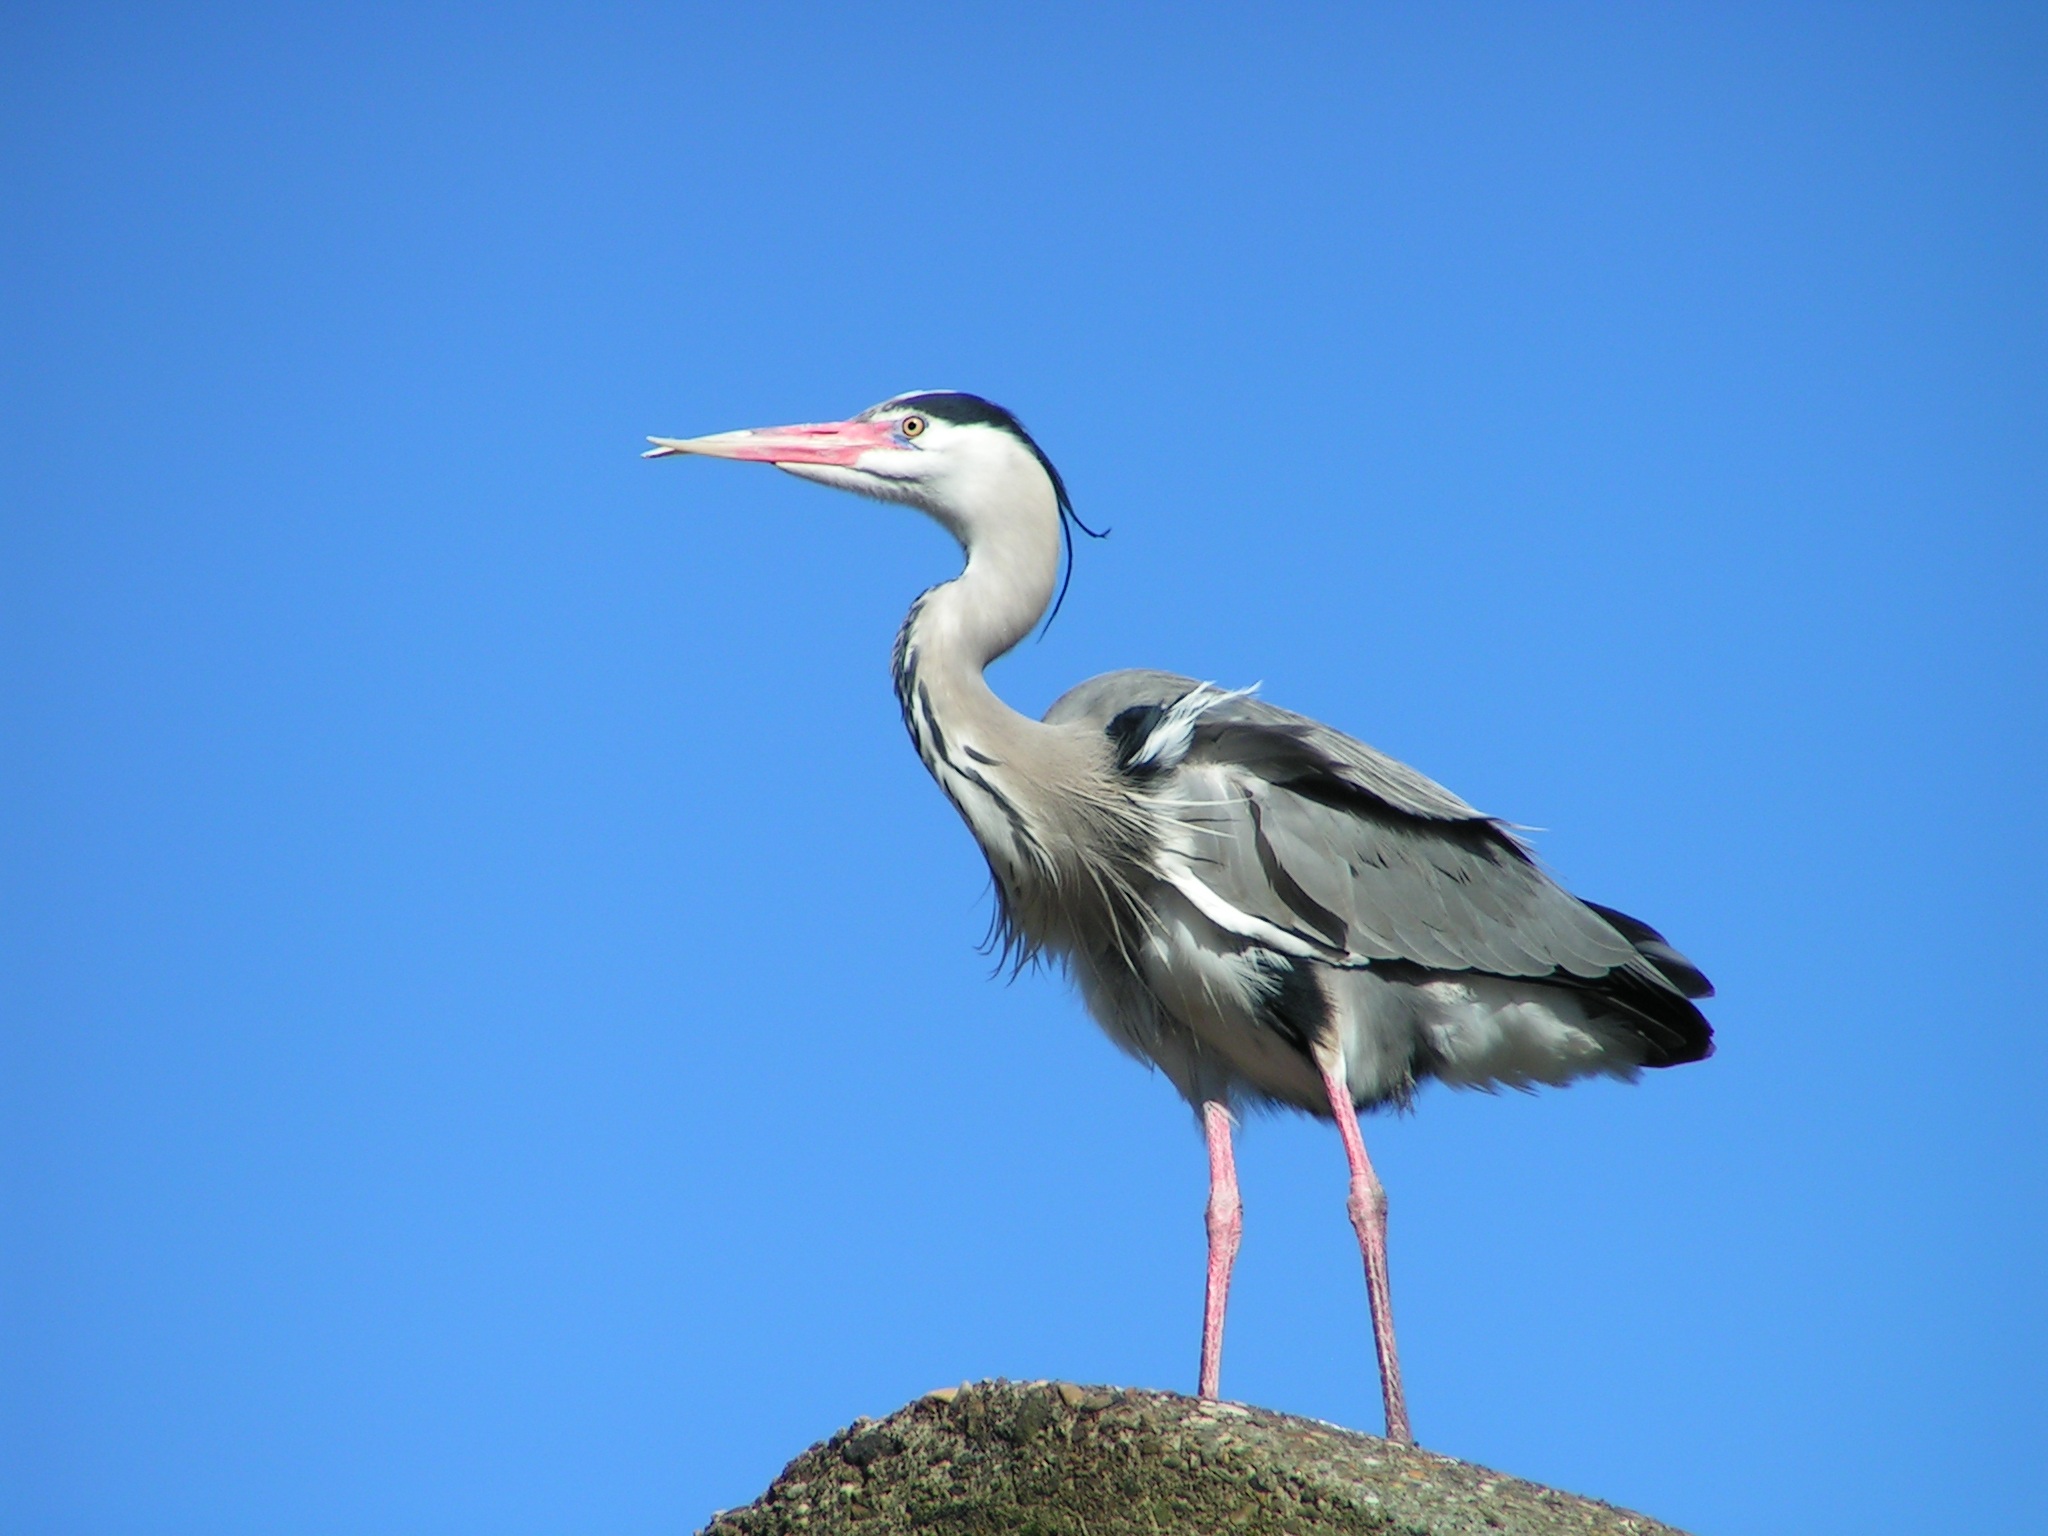
nature, bird, wing, beak, fauna, stork, wings, vertebrate, heron, shorebird, white stork, babu, blue heron, ciconiiformes